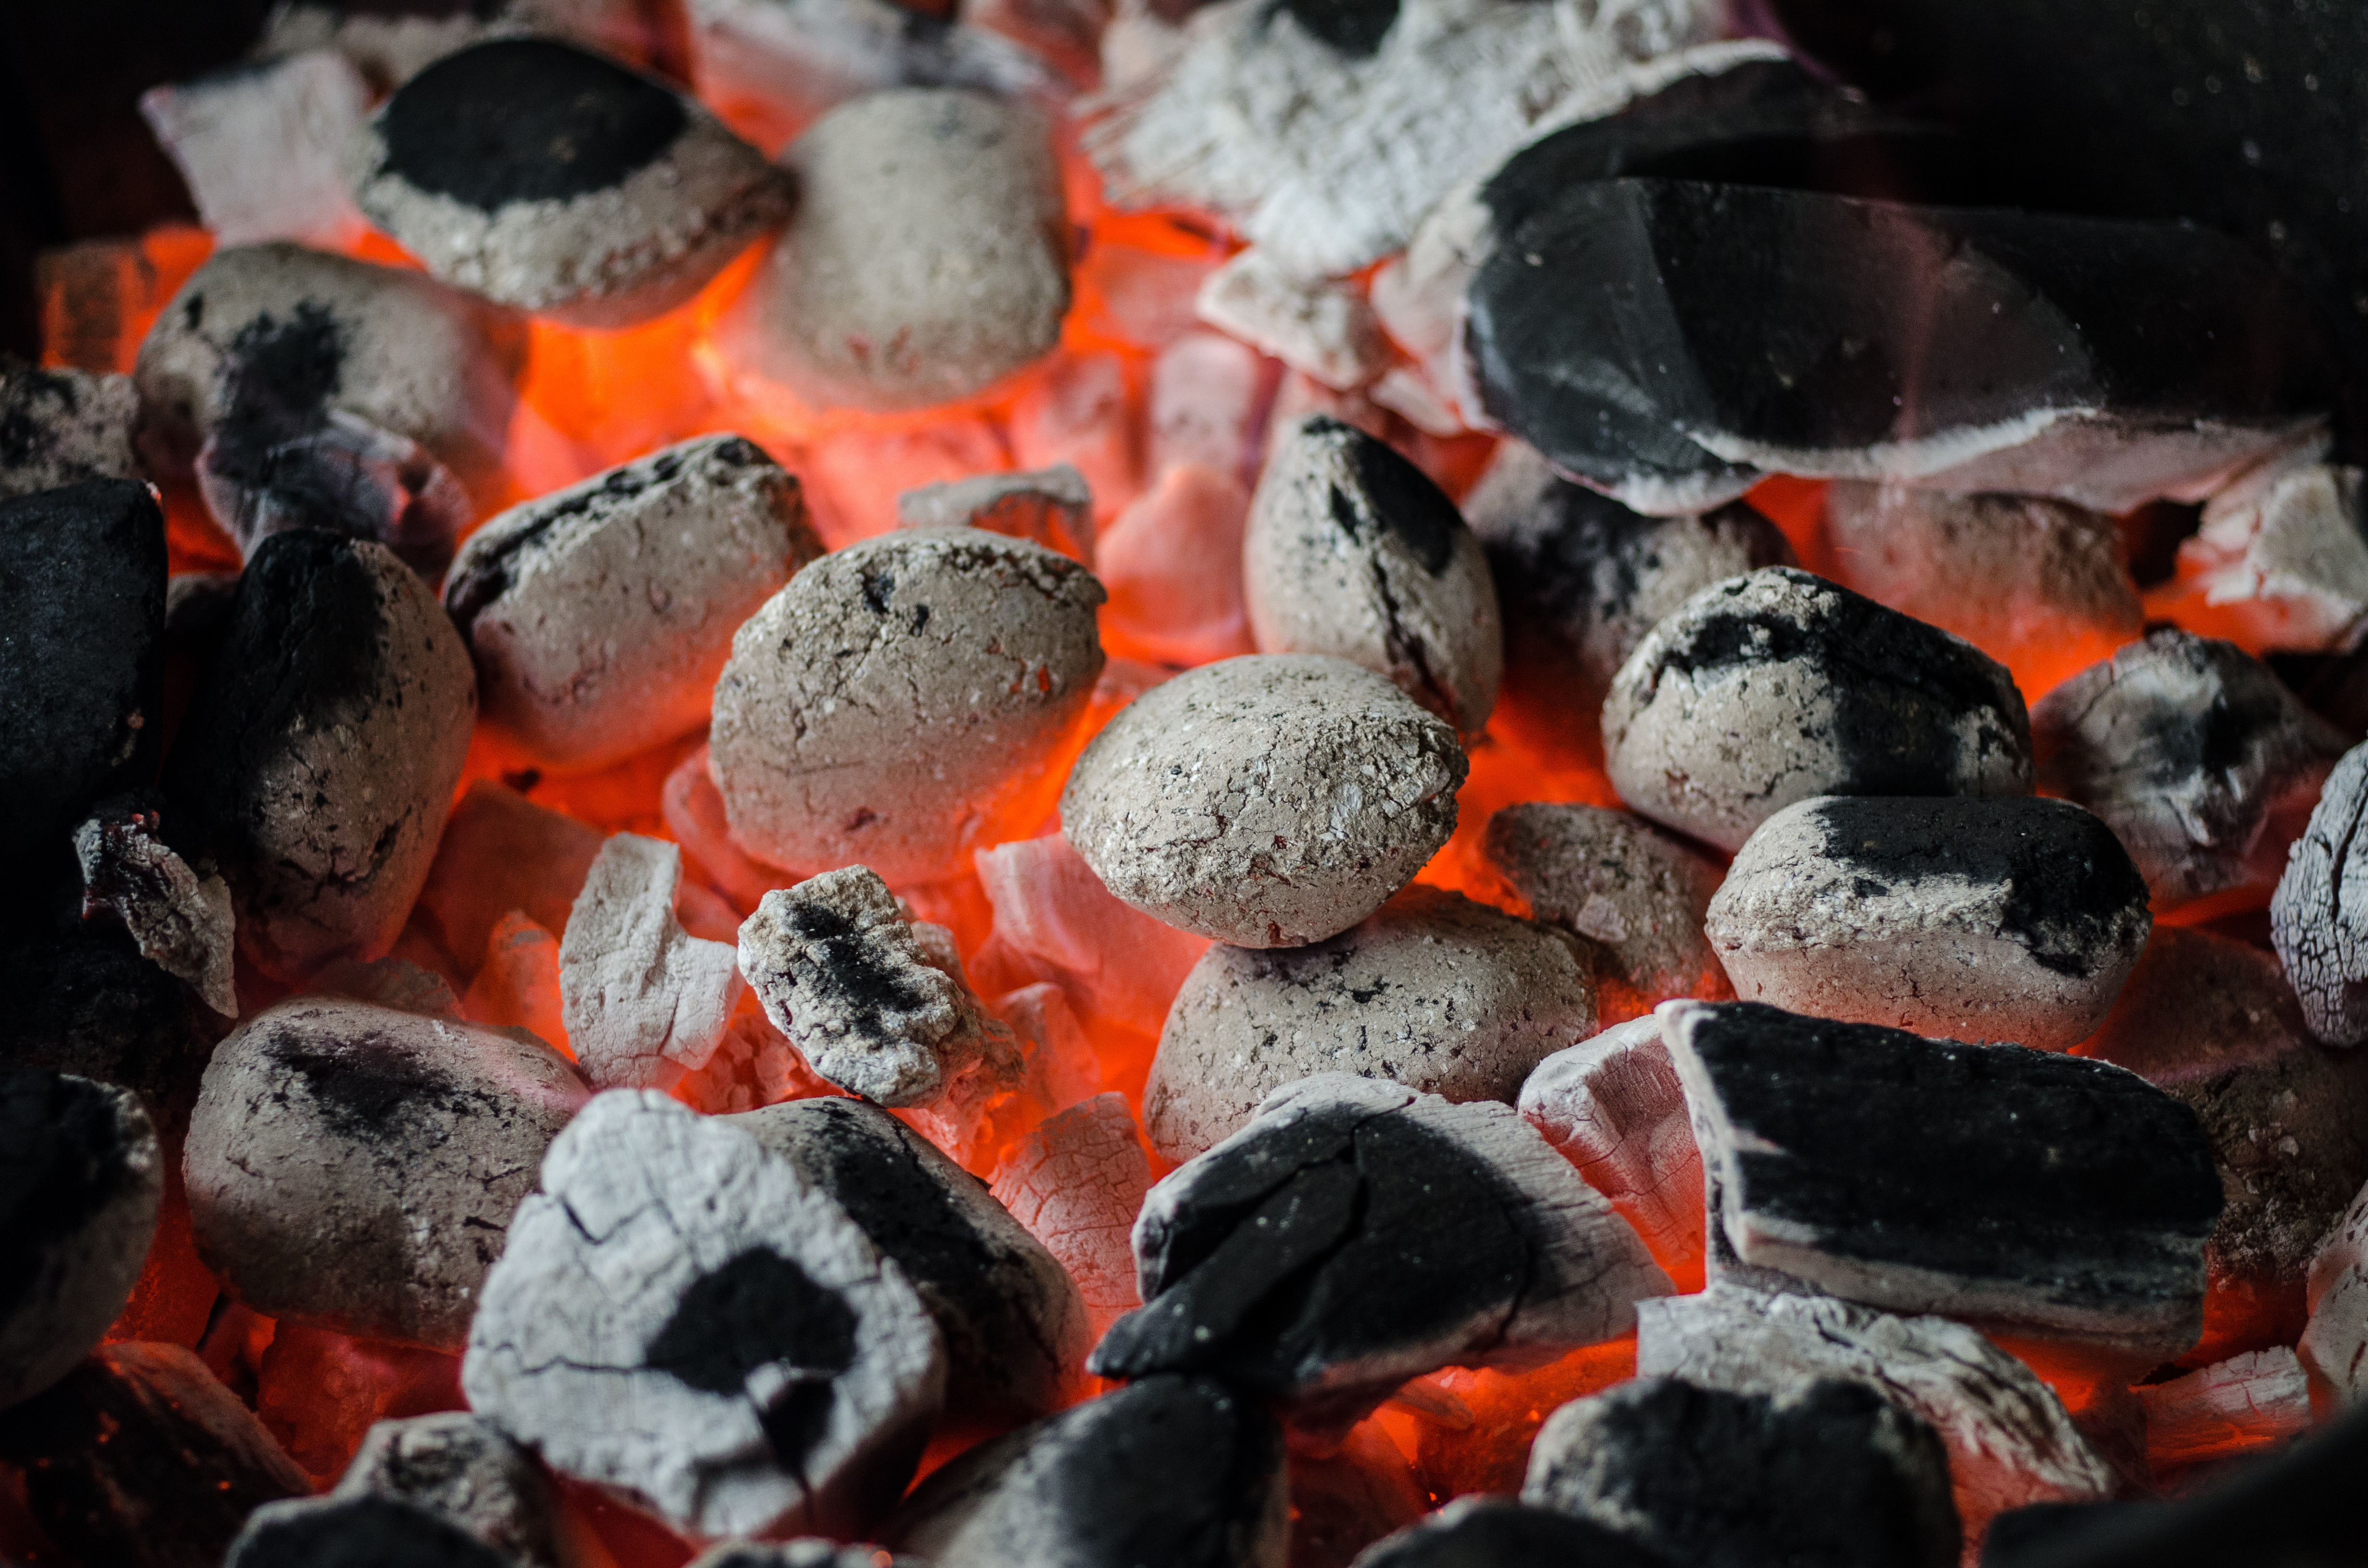
snow, glowing, flower, dish, food, red, produce, color, bbq, fire, dessert, barbecue, cuisine, heat, grill, charcoal, burning, hot, coal, sweetness, temperature, briquettes